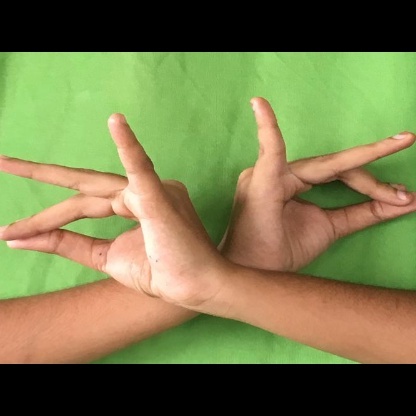
Mudra: Katakavardhana